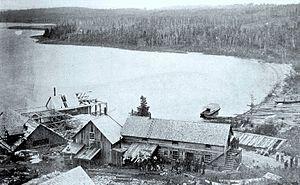
Impression, Mine d'argent Wright, lac Témiscamingue, Ont., vers 1900, Encre sur papier, 10.8 x 17.1 cm. Le lac Témiscamingue (anglais: Timiskaming Lake) fait partie de la rivière des Outaouais et chevauche la frontière entre les provinces du Québec et de l'Ontario, Canada.